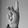
ASL letter: K